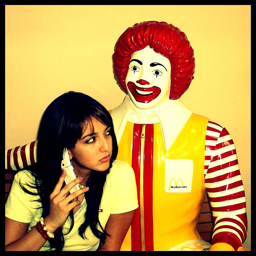
A woman sitting next to Ronald McDonald talking on a phone.
Girl on phone looking up a statue of Ronald McDonald.
A woman on the cell phone sitting next to a restaurant character.
A woman on her cell phone is sitting next to a Ronald McDonald statue.
A girl talking on a phone beside a Ronald McDonald statue.